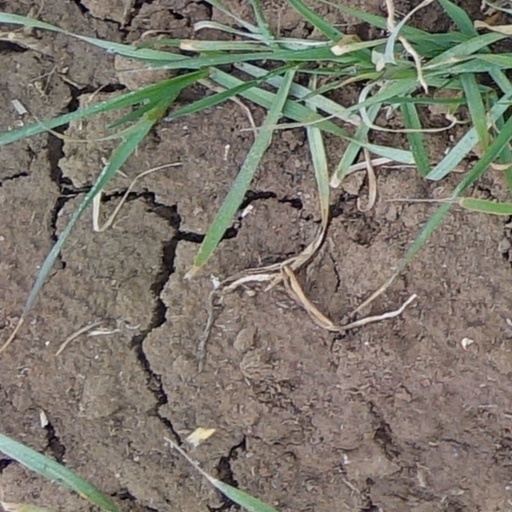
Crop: wheat